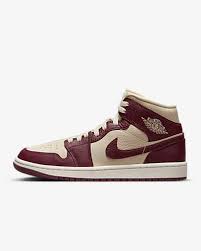
Label: Sneaker